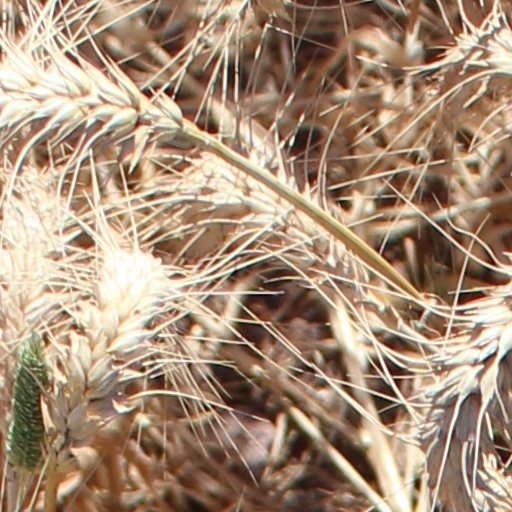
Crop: wheat